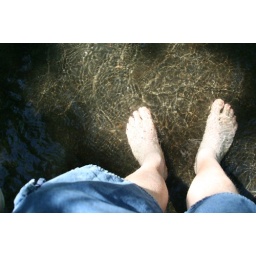
Told ya the water level was high. This is on the walking trail around the lake.